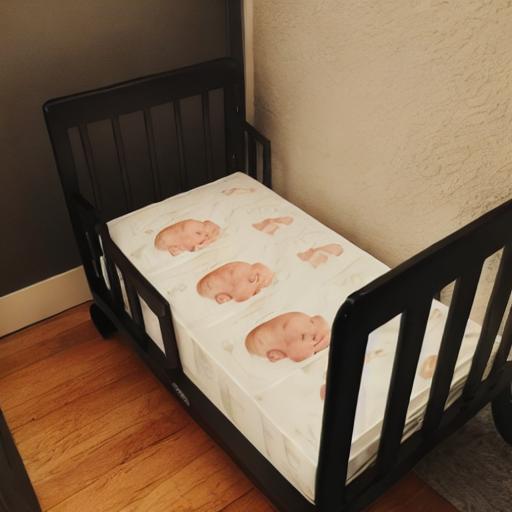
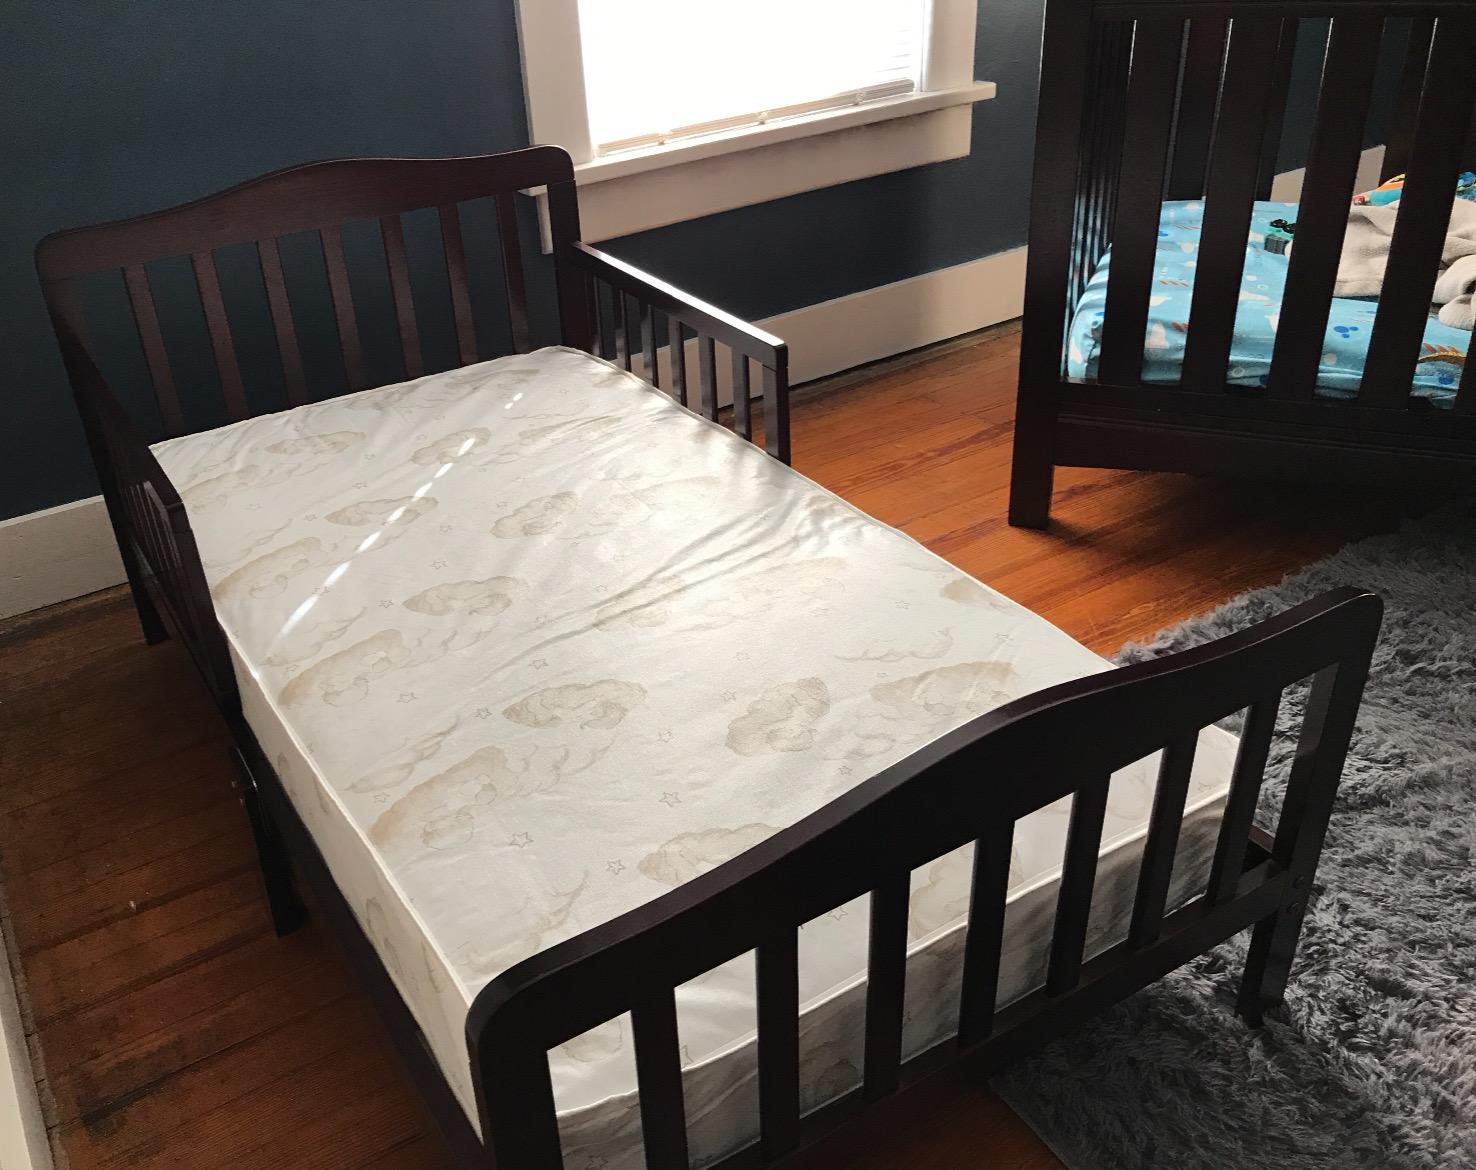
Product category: products_crib
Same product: no